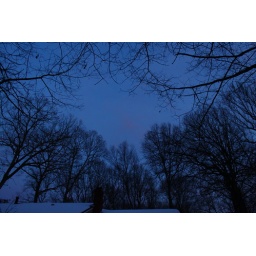
Taken over the roof of my house, pale pink clouds from the sunset.